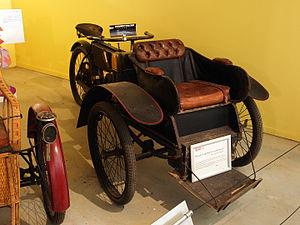
Chenard et Walcker est une marque d'automobiles française créée par Ernest Chenard et Henry Walcker en 1899. Quatrième constructeur français en volume vers 1922 sous la direction de l'ingénieur Lucien Chenard, il est le premier vainqueur de la première édition des 24 Heures du Mans en 1923 et collectionne les victoires en compétition automobile. Son succès commercial est assuré par ses luxueuses automobiles de sport et de tourisme. Outre sa gamme automobile, des camions sont produits à partir de 1931.